Knott's Berry Farm

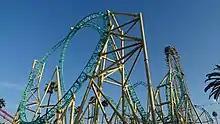
Hangtime debuted as the park's latest major roller coaster since Silver Bullet on May 16, 2018.

During the 1980s, Knott's met the competition in Southern California theme parks by theming a new land and building two massive attractions: Kingdom of the Dinosaurs, a primeval retheme of Knott's Bear-y Tales), in 1987 and Bigfoot Rapids in 1988, a whitewater river rafting ride as the centerpiece of the new themed area Wild Water Wilderness.